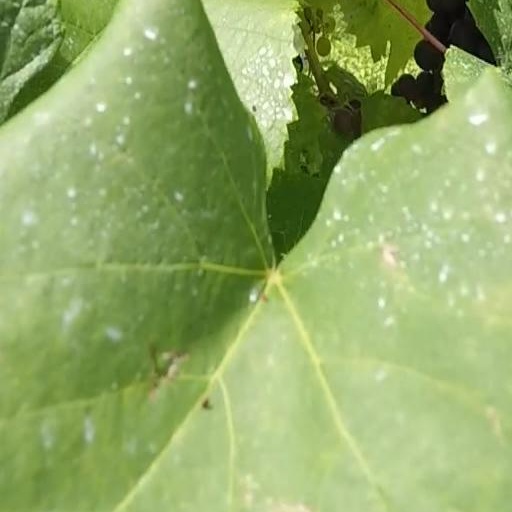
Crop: grape